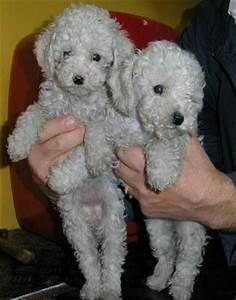
dog